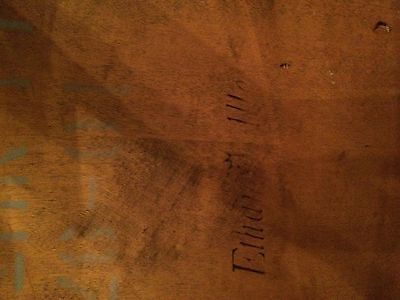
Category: chair